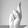
ASL letter: R